Culture of Vietnam

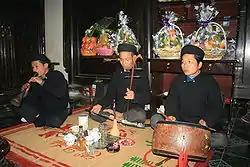
A trio of Vietnamese musicians performing together. The man on the far left plays kèn đám ma, the man in the middle plays the đàn nhị and the man on the right plays the trống chầu.

A folk art with a long history in Vietnam, Vietnamese woodblock prints have reached a level of popularity outside of Vietnam. Organic materials are used to make the paint, which is applied to wood and pressed on paper. The process is repeated with different colors.